Mohamed Makiya

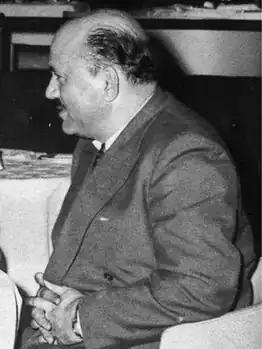
Mohamed Makiya in the 1960s

Mohamed Makiya (Mohammed Saleh Makiya 1914-2015) was an Iraqi architect and one of the first Iraqis to gain formal qualifications in architecture. He is noted for establishing Iraq's first department of architecture at the University of Baghdad and for his architectural designs which incorporated Islamic motifs such as calligraphy in an effort to combine Arabic architectural elements within contemporary works.